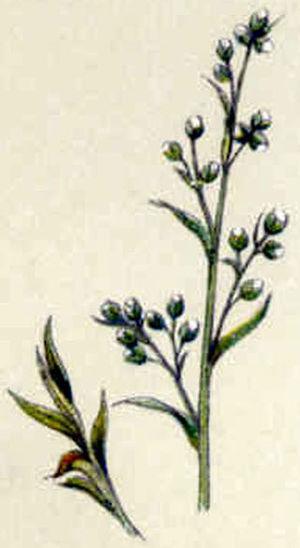
Le capitulaire De Villis, ou plus exactement le Capitulare de Villis vel curtis imperii est un acte législatif datant de la fin du VIIIᵉ siècle ou du début du IXᵉ siècle.